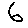
Label: 6